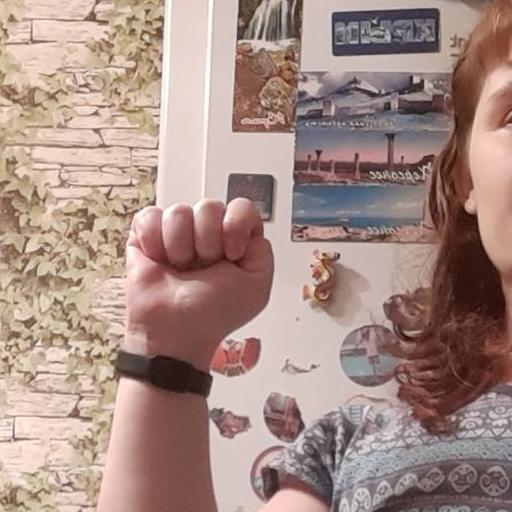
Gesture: fist